Battle of Dražgoše

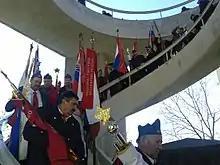
2014 commemoration

News of the Battle of Dražgoše spread to the United States, where it was lauded as a heroic act of defiance in occupied Europe. The battle was further celebrated in communist-era and present day Slovenia. The first small monument to the killed Partisans and villagers was erected in 1947. Based on interviews with Partisans and villagers, in 1971 Ivan Jan wrote a popular book on the Dražgoše battle which drew further attention to the event, and in 1976 a large monument was raised dedicated to the nine fallen Partisans and 41 executed civilians; three other monuments were also raised for the executed villagers. From soon after the battle to decades later, German casualties were overestimated by various Slovene sources, erroneously citing anywhere from at least 100 German dead and wounded to hundreds of German casualties. Jan stated that there were hundreds of German casualties, or at least 100 dead and 200 wounded, and he repeatedly claimed that the Germans were concealing information about the extent of their losses, noting that German documents were unavailable, and thus that there were no exact data on German losses. In a 1955, account a villager stated that German soldiers had told him they had suffered 1,200 dead at Dražgoše, or that there had not been even a single Partisan casualty. Yet a 1977 article stated that German casualties were unknown. The actual, German casualty counts of 27 dead, plus 42 wounded, were established only during the 1980s, when the relevant German historical documents became available.